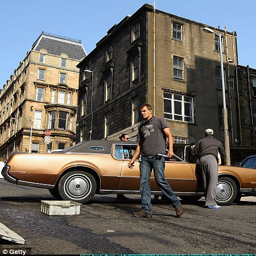
finished product : a car was one of the finishing touches used to give an accurate period feel